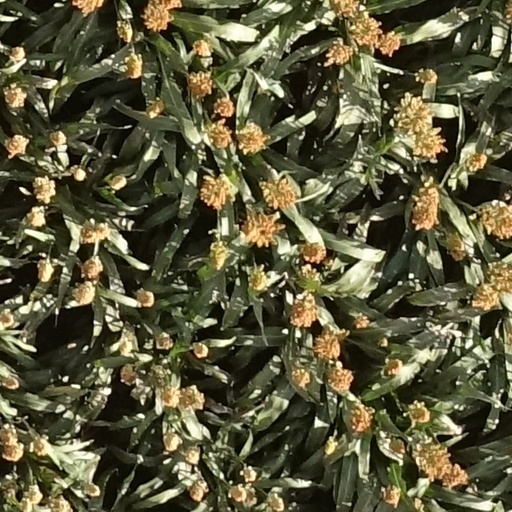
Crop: sorghum